Prehistoric Italy

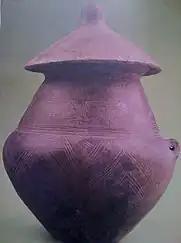
Proto-Villanovan cinerary urn from Allumiere

Some small monuments date back to this phase, used as tombs and found almost everywhere, both inland and along the coasts of this region.